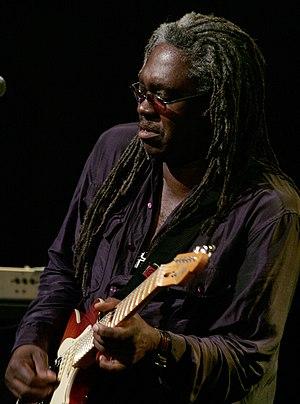
Hillel Slovak, né le 13 avril 1962 à Haïfa et mort le 25 juin 1988 à Los Angeles, est un guitariste de rock israélo-américain. Issu d'une famille juive survivante de la Shoah, il émigre aux États-Unis avec ses parents à l'âge de cinq ans. Après un bref séjour à New York, Slovak déménage en Californie pour suivre son cursus scolaire. Il s'intéresse à la musique dès son enfance et commence à jouer de la guitare à l'âge de treize ans. Il est notamment influencé par Jimi Hendrix.
Duane "Blackbyrd" McKnight est un guitariste américain né le 17 avril 1954 à Los Angeles. Ancien guitariste du groupe P-Funk, il a également joué pour un grand nombre d'artistes comme les Red Hot Chili Peppers entre 1988 et 1989 après la mort d'Hillel Slovak et avant l'arrivée de John Frusciante. Il a collaboré avec, entre autres, George Clinton, Macy Gray et Herbie Hancock.